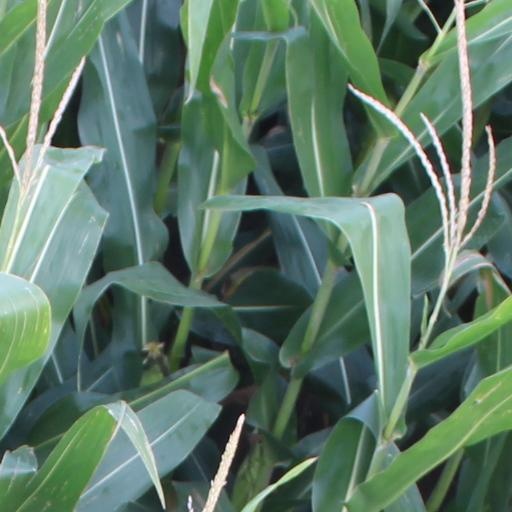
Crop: maize; corn